Ambika Bumb

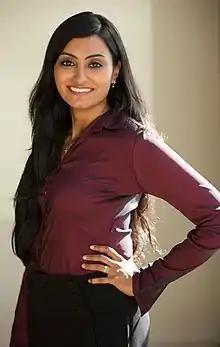

Ambika Bumb is an American biomedical scientist and businessperson. Bumb specializes in nanomedicine, utilizing nanotechnology for disease detection and treatment. As a postdoctoral researcher at the National Cancer Institute and the National Heart, Lung, and Blood Institute, Bumb made new discoveries with nanodiamonds which led to the launch of the biotech Bikanta. Bumb is currently the Deputy Executive Director at the Bipartisan Commission on Biodefense.